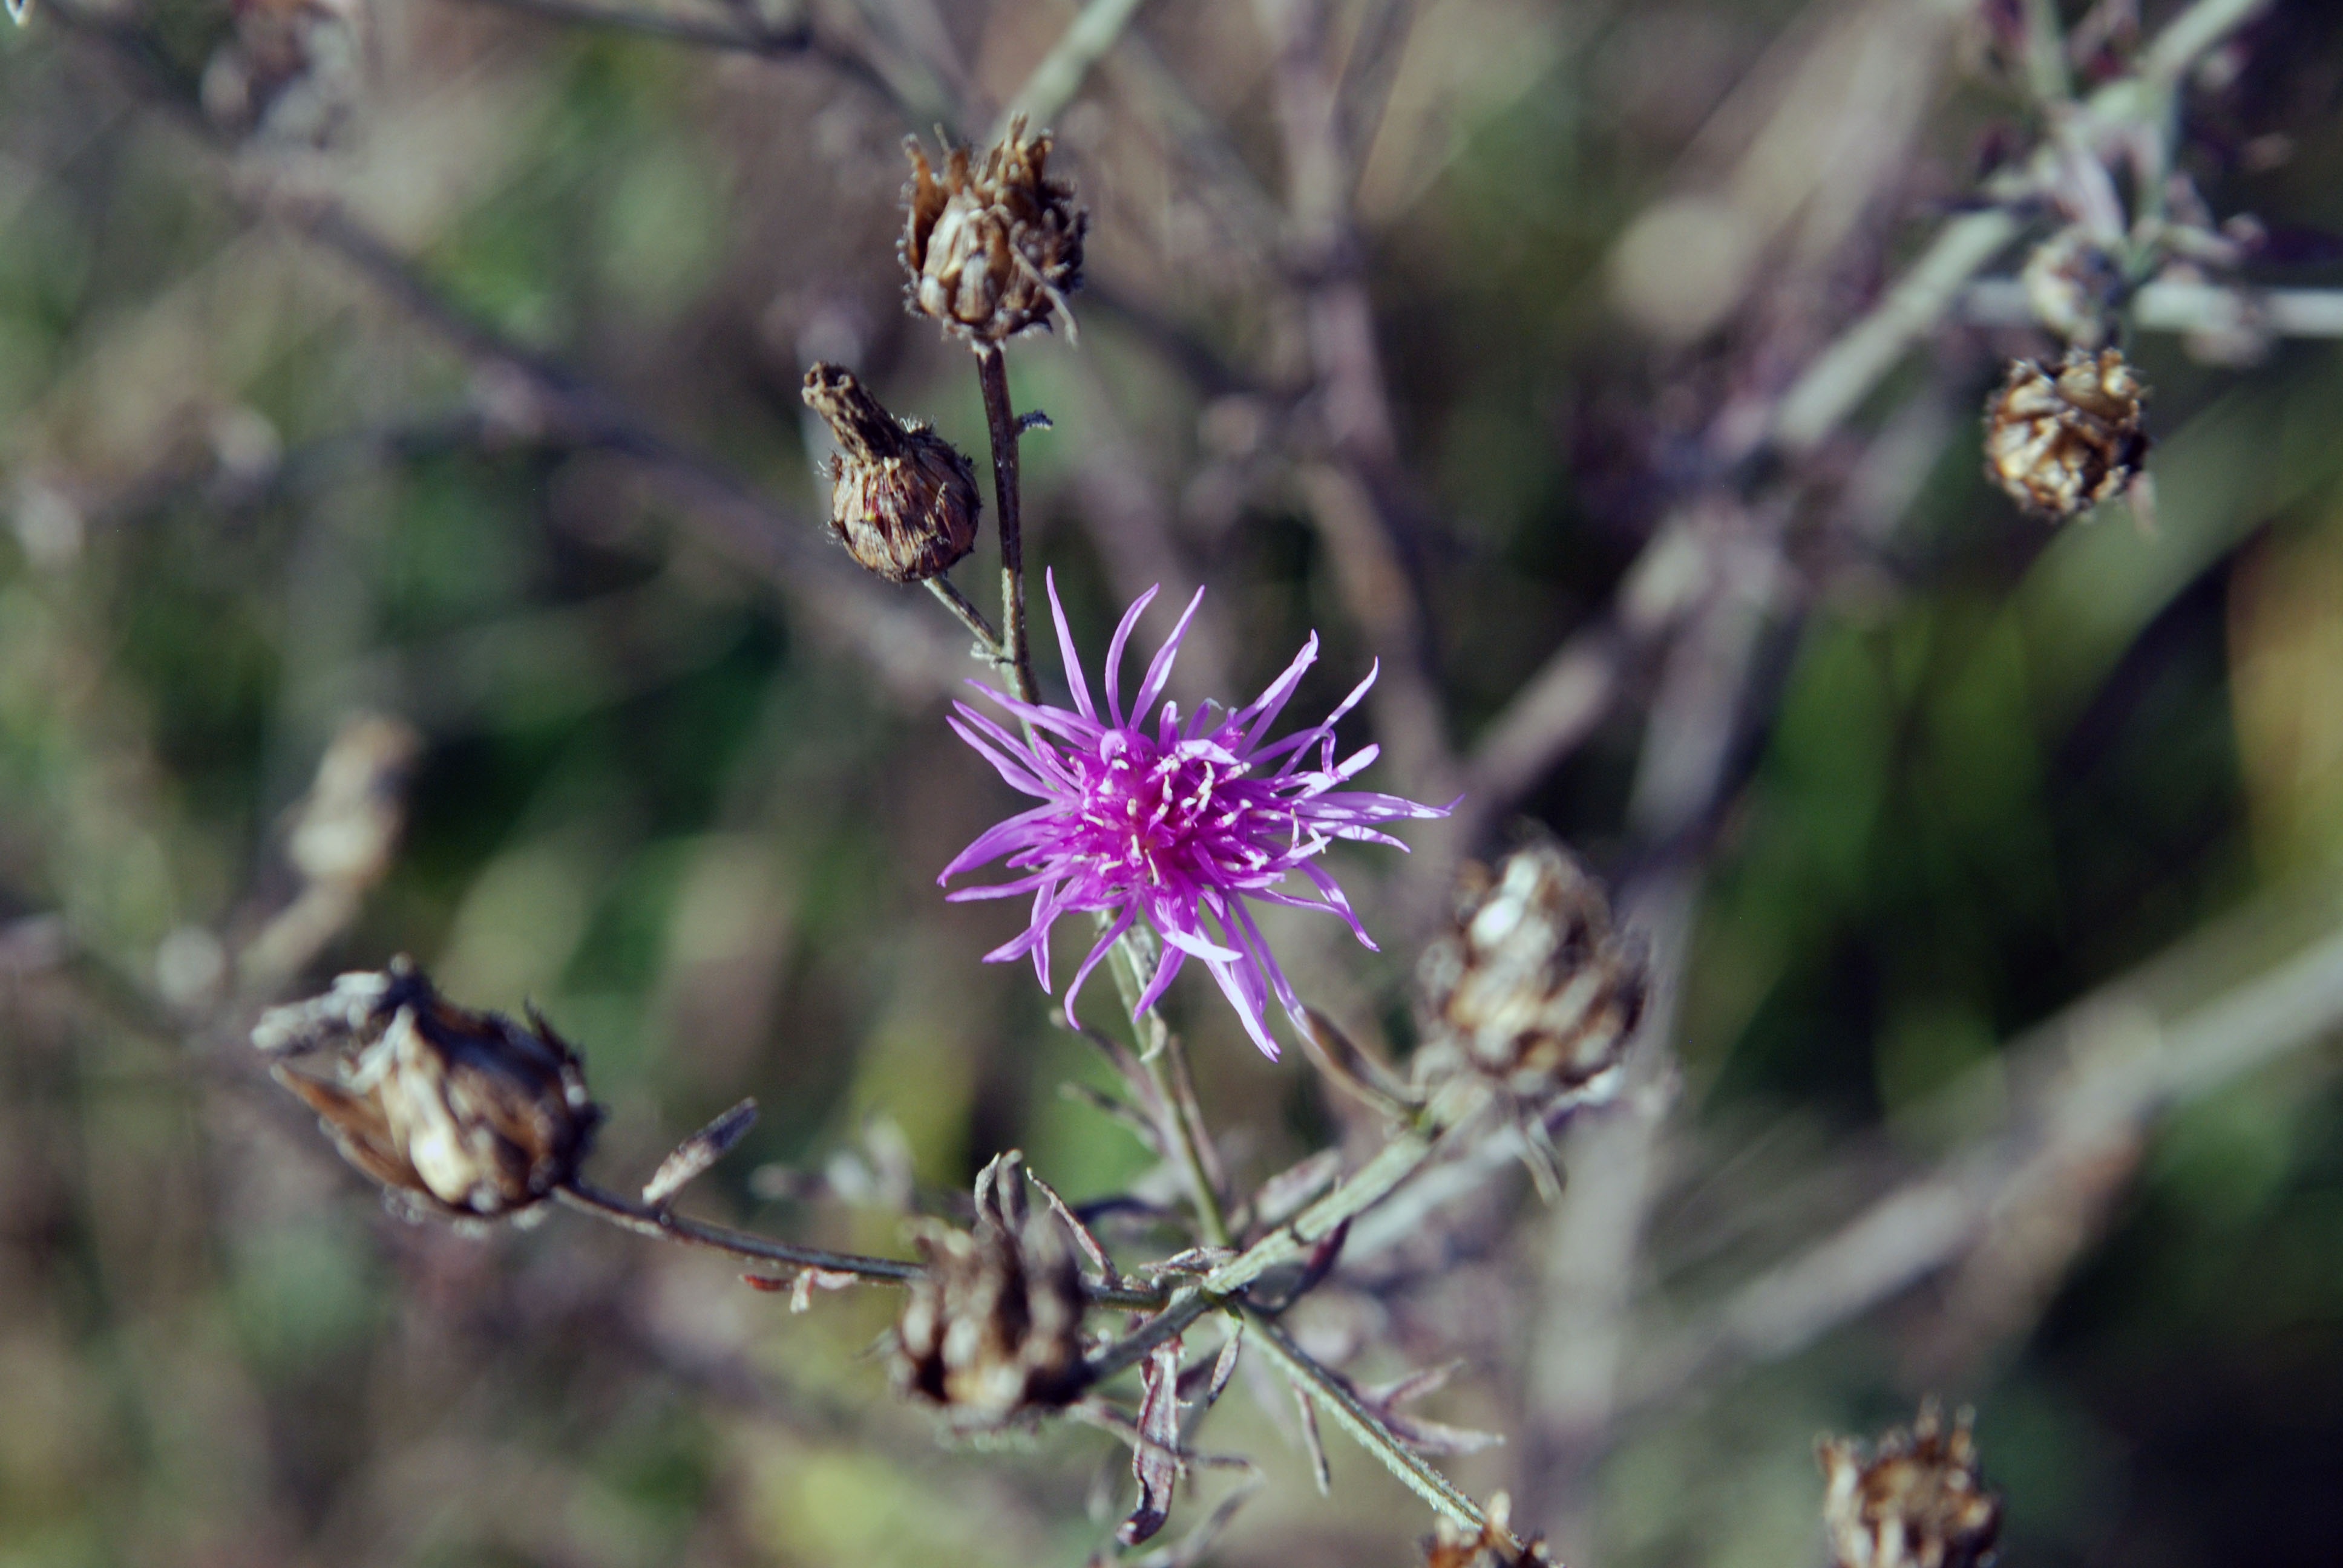
nature, branch, blossom, plant, photography, flower, purple, bloom, floral, produce, insect, natural, botany, flora, botanical, fauna, invertebrate, wildflower, close up, shrub, macro photography, flowering plant, land plant, thorns spines and prickles